Chipping Campden

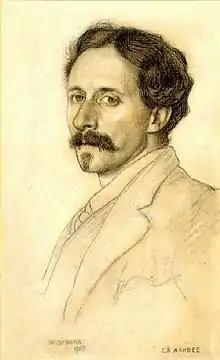
Charles Robert Ashbee, founder of the Guild and School of Handicraft. Portrait by William Strang, 1903

Chipping Campden railway station was a stop on the Cotswold Line, but was closed in 1966. Since 2014, there have been proposals to reopen it.